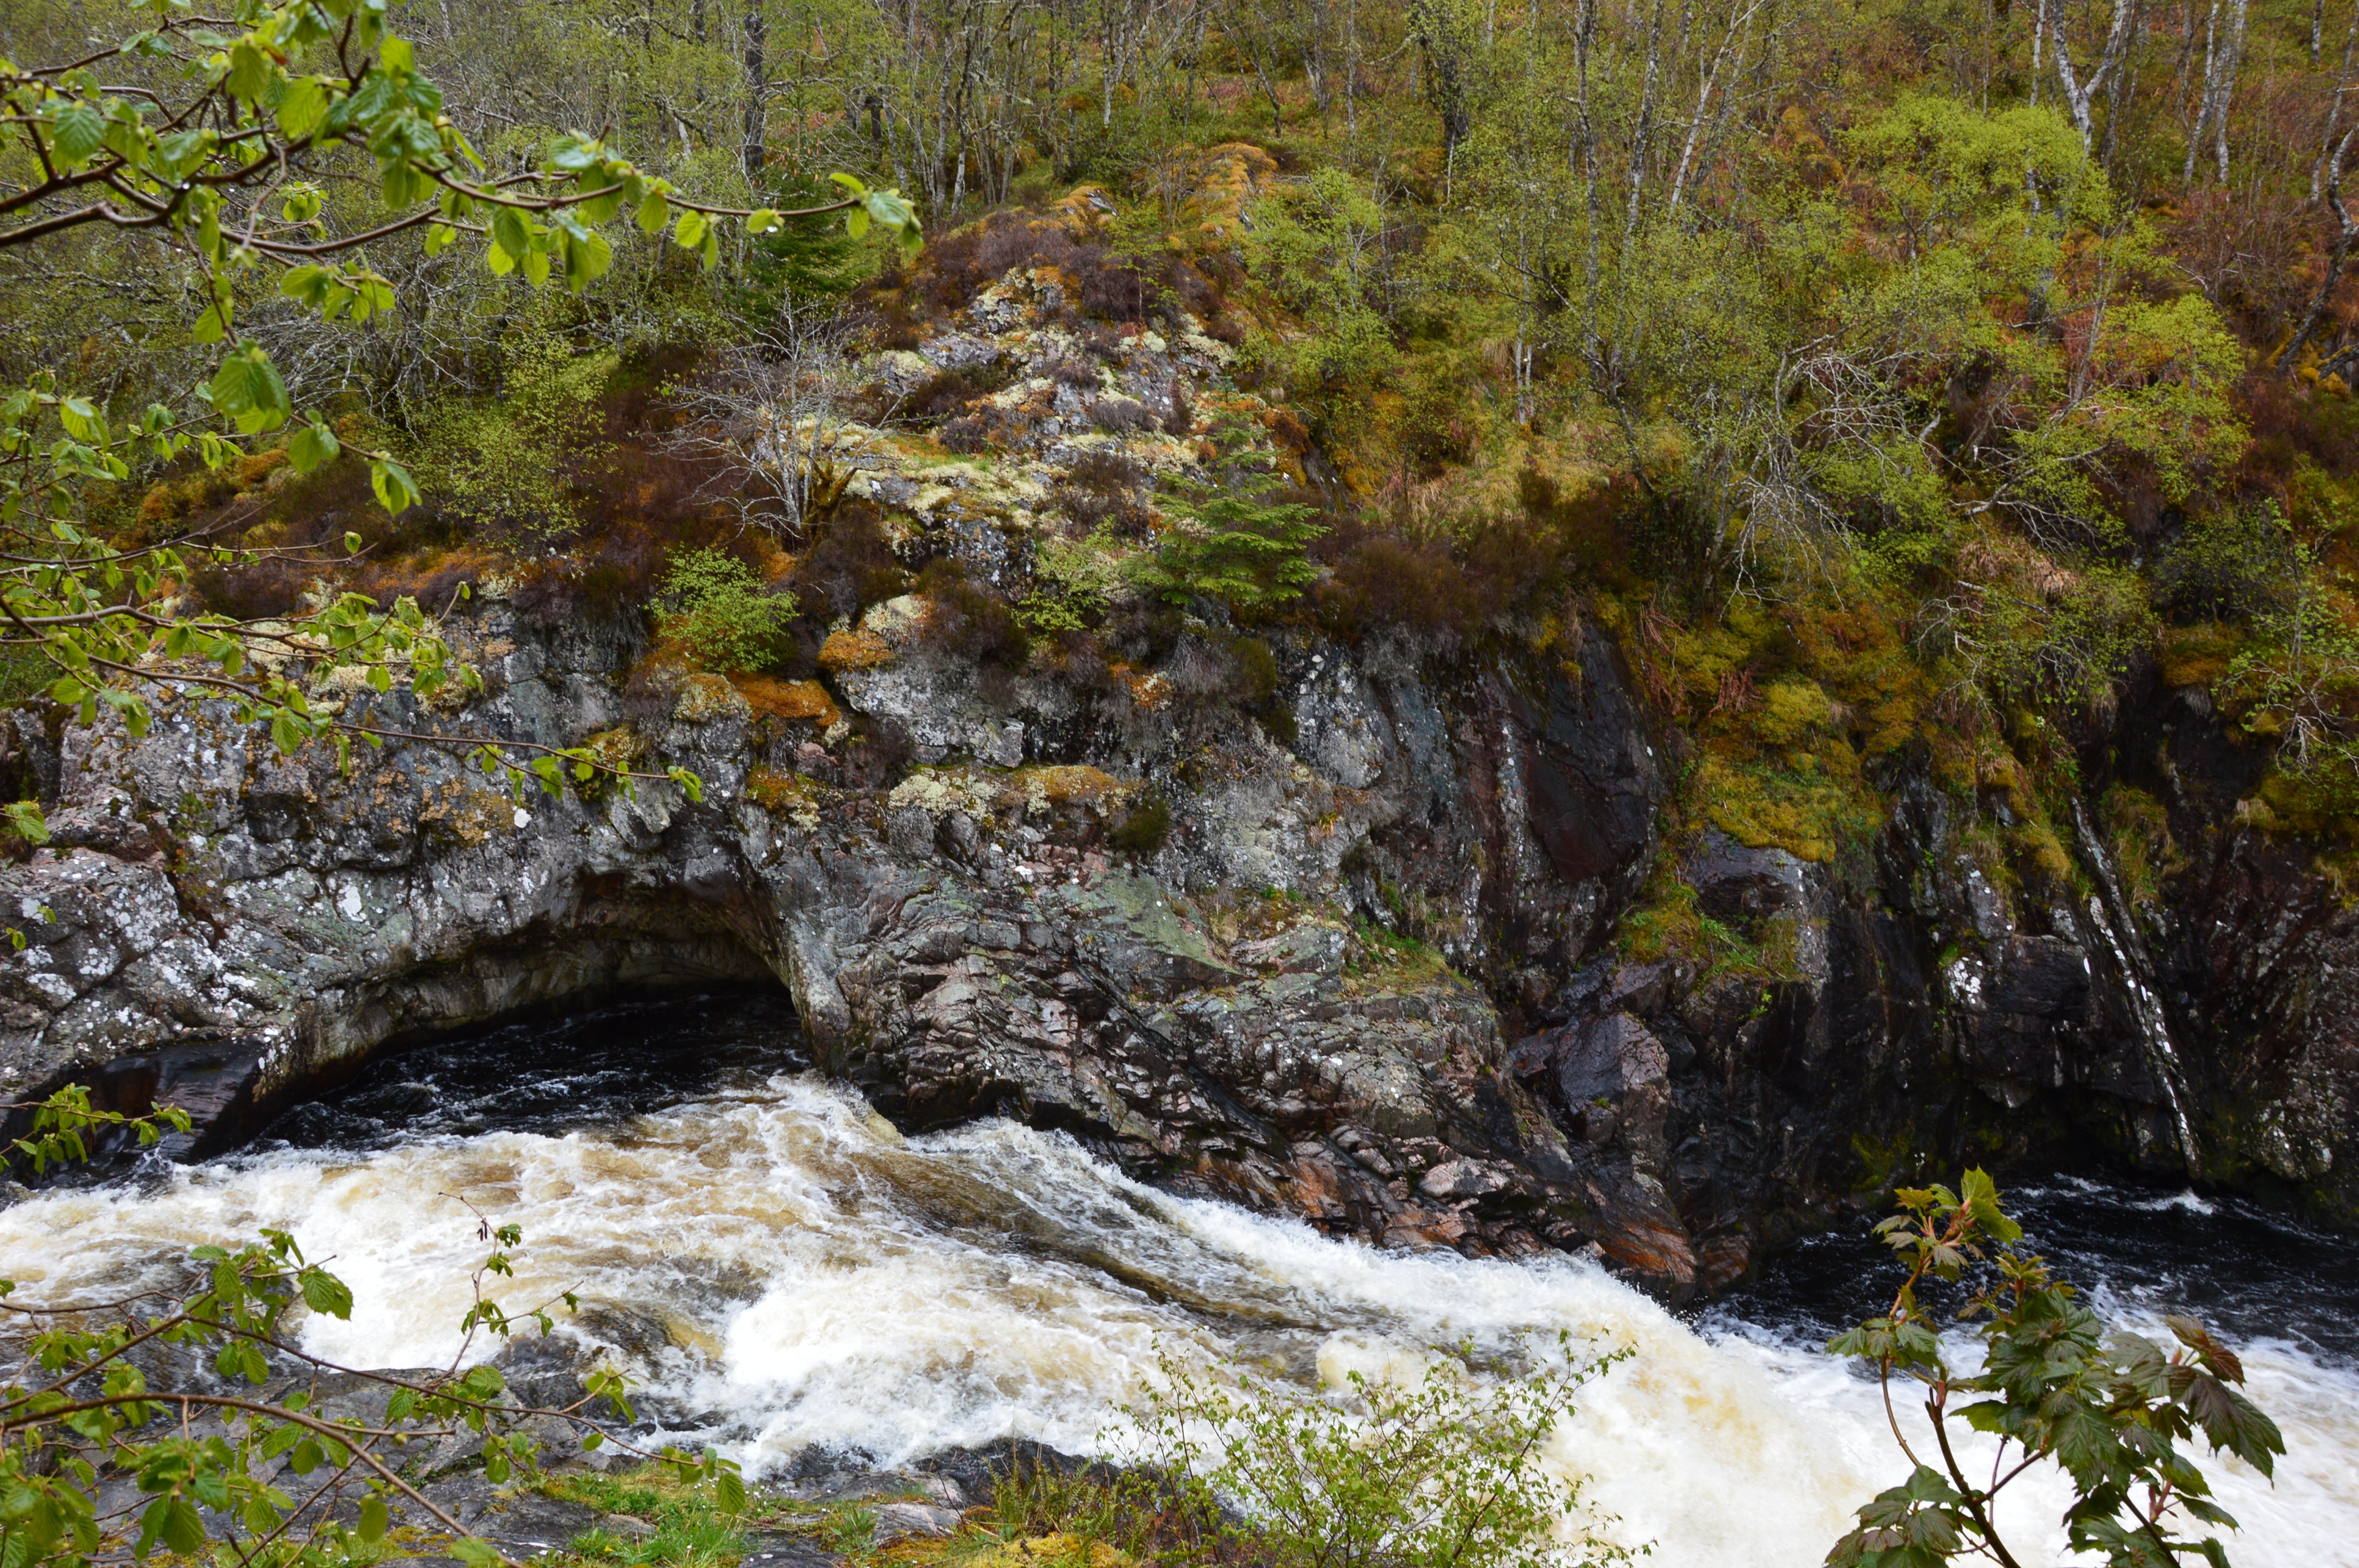
landscape, tree, nature, forest, rock, waterfall, wilderness, trail, river, stream, autumn, rapid, body of water, ravine, woodland, water feature, watercourse, landform, river rapid